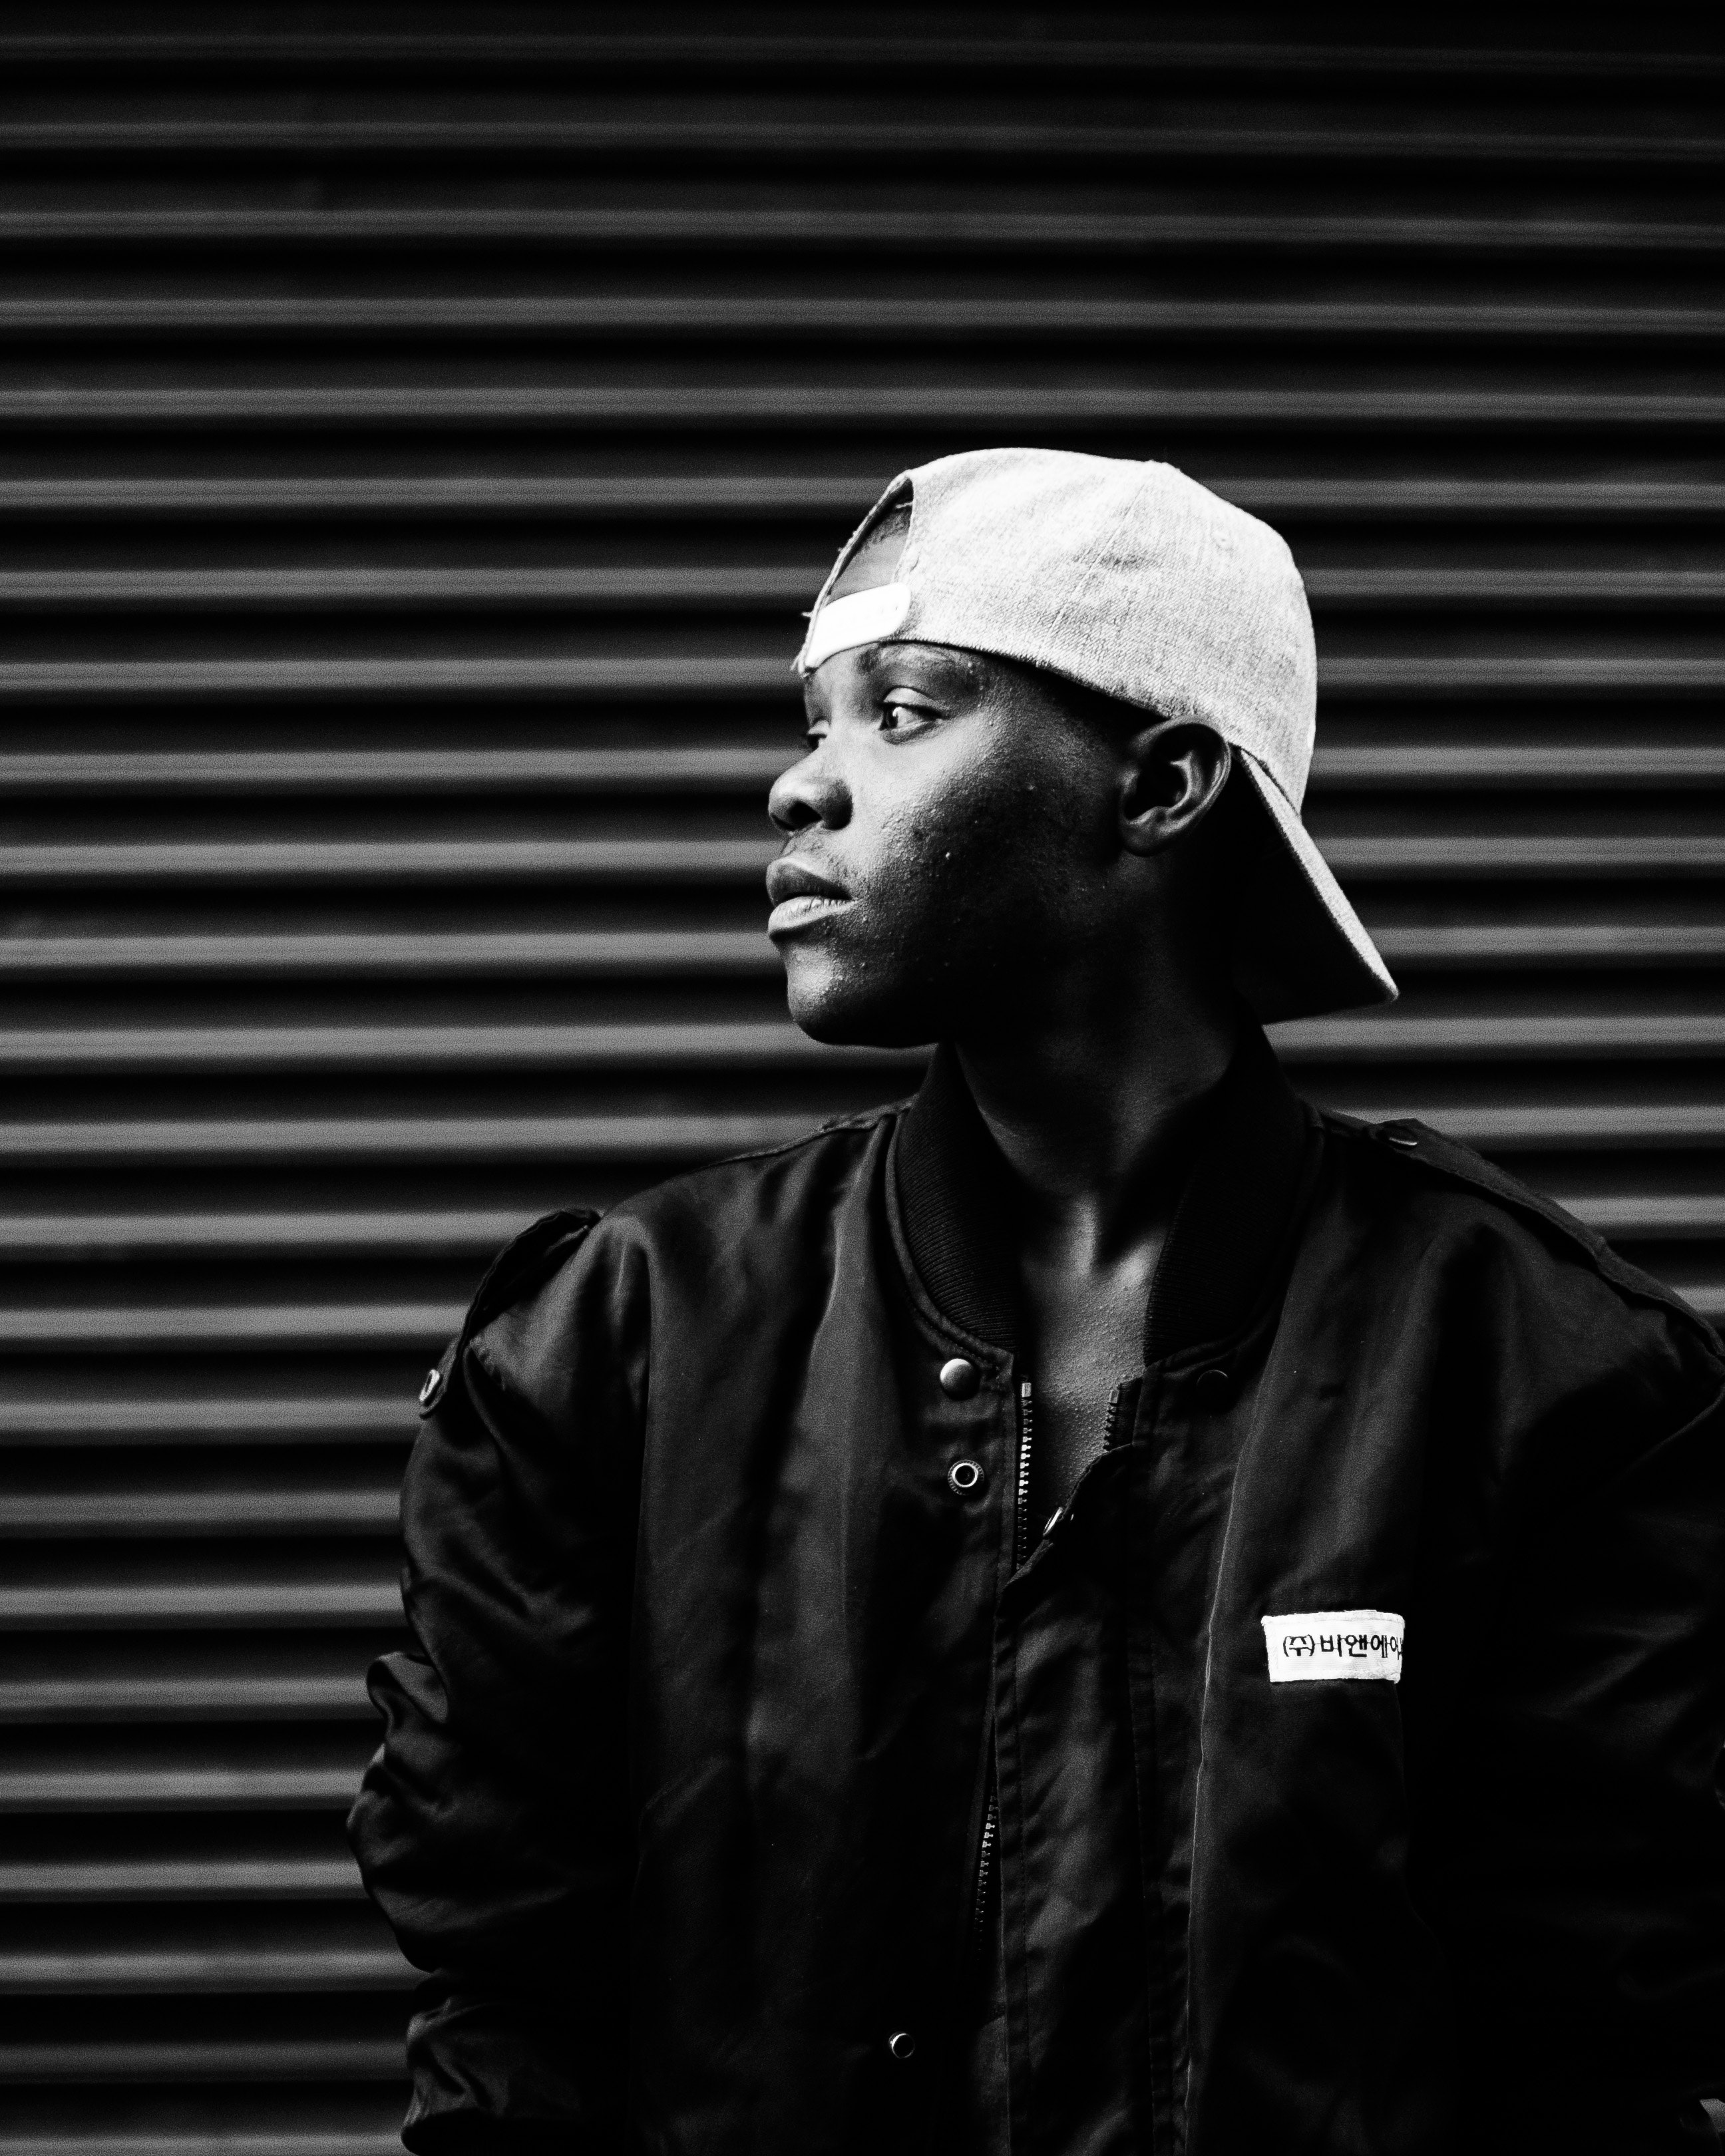
white, black, photograph, monochrome, black and white, standing, photography, monochrome photography, jacket, leather, eyewear, headgear, textile, style, leather jacket, glasses, street